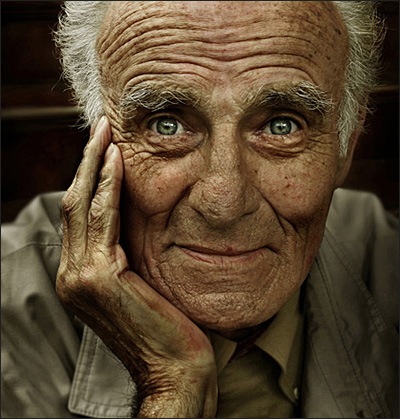
Portrait style: Real Portrait